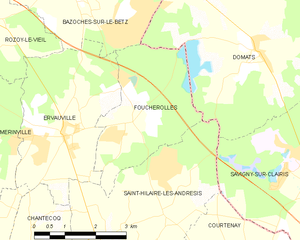
Foucherolles est une commune française, située dans le département du Loiret en région Centre-Val de Loire.